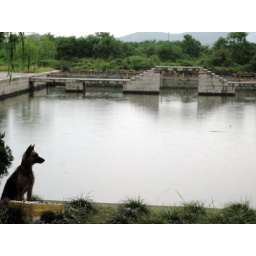
dog by the water